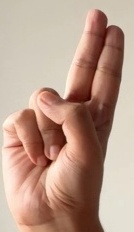
ASL sign: U